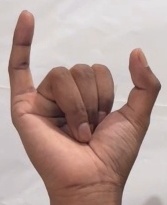
ASL sign: Y